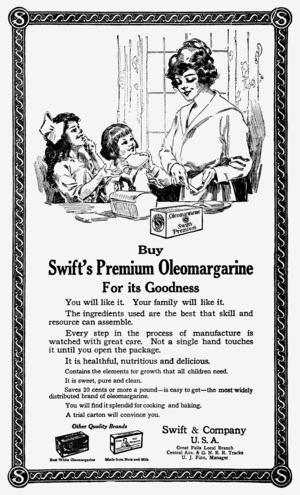
Margarine
Avisannonce for margarine, 1919.
Margarine er en blanding af fedtstof og vand, der i begrænset omfang kan bruges som erstatning for smør.